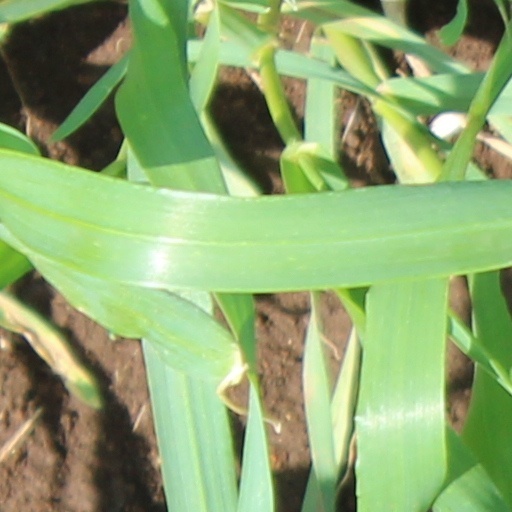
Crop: wheat